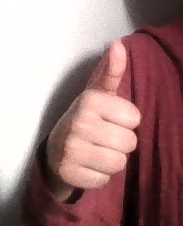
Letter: aleff